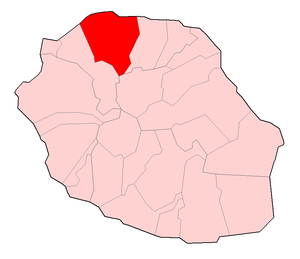
Saint-Denis (Réunion)
Saint-Denis' placering i Frankrig
Saint-Denis er en mindre fransk provinsby. Den er hovedsæde i departementet Réunion.